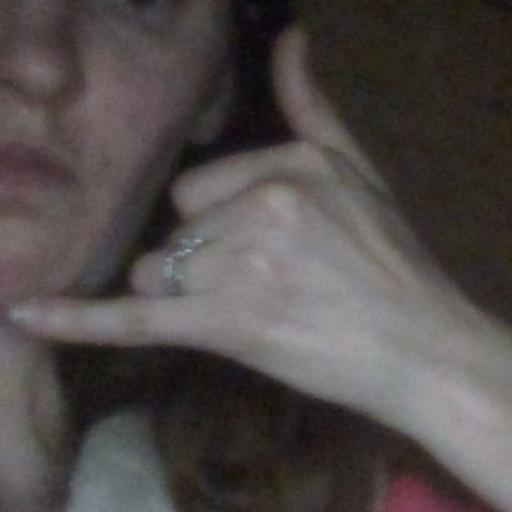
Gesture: call